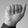
ASL letter: A